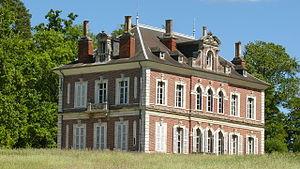
Thieulloy-la-Ville
Thieulloy-la-Ville est une commune française située dans le département de la Somme, en région Hauts-de-France.
Le château de Thieulloy est situé sur la commune de Thieulloy-la-Ville, dans le département de la Somme et le canton de Poix de Picardie.